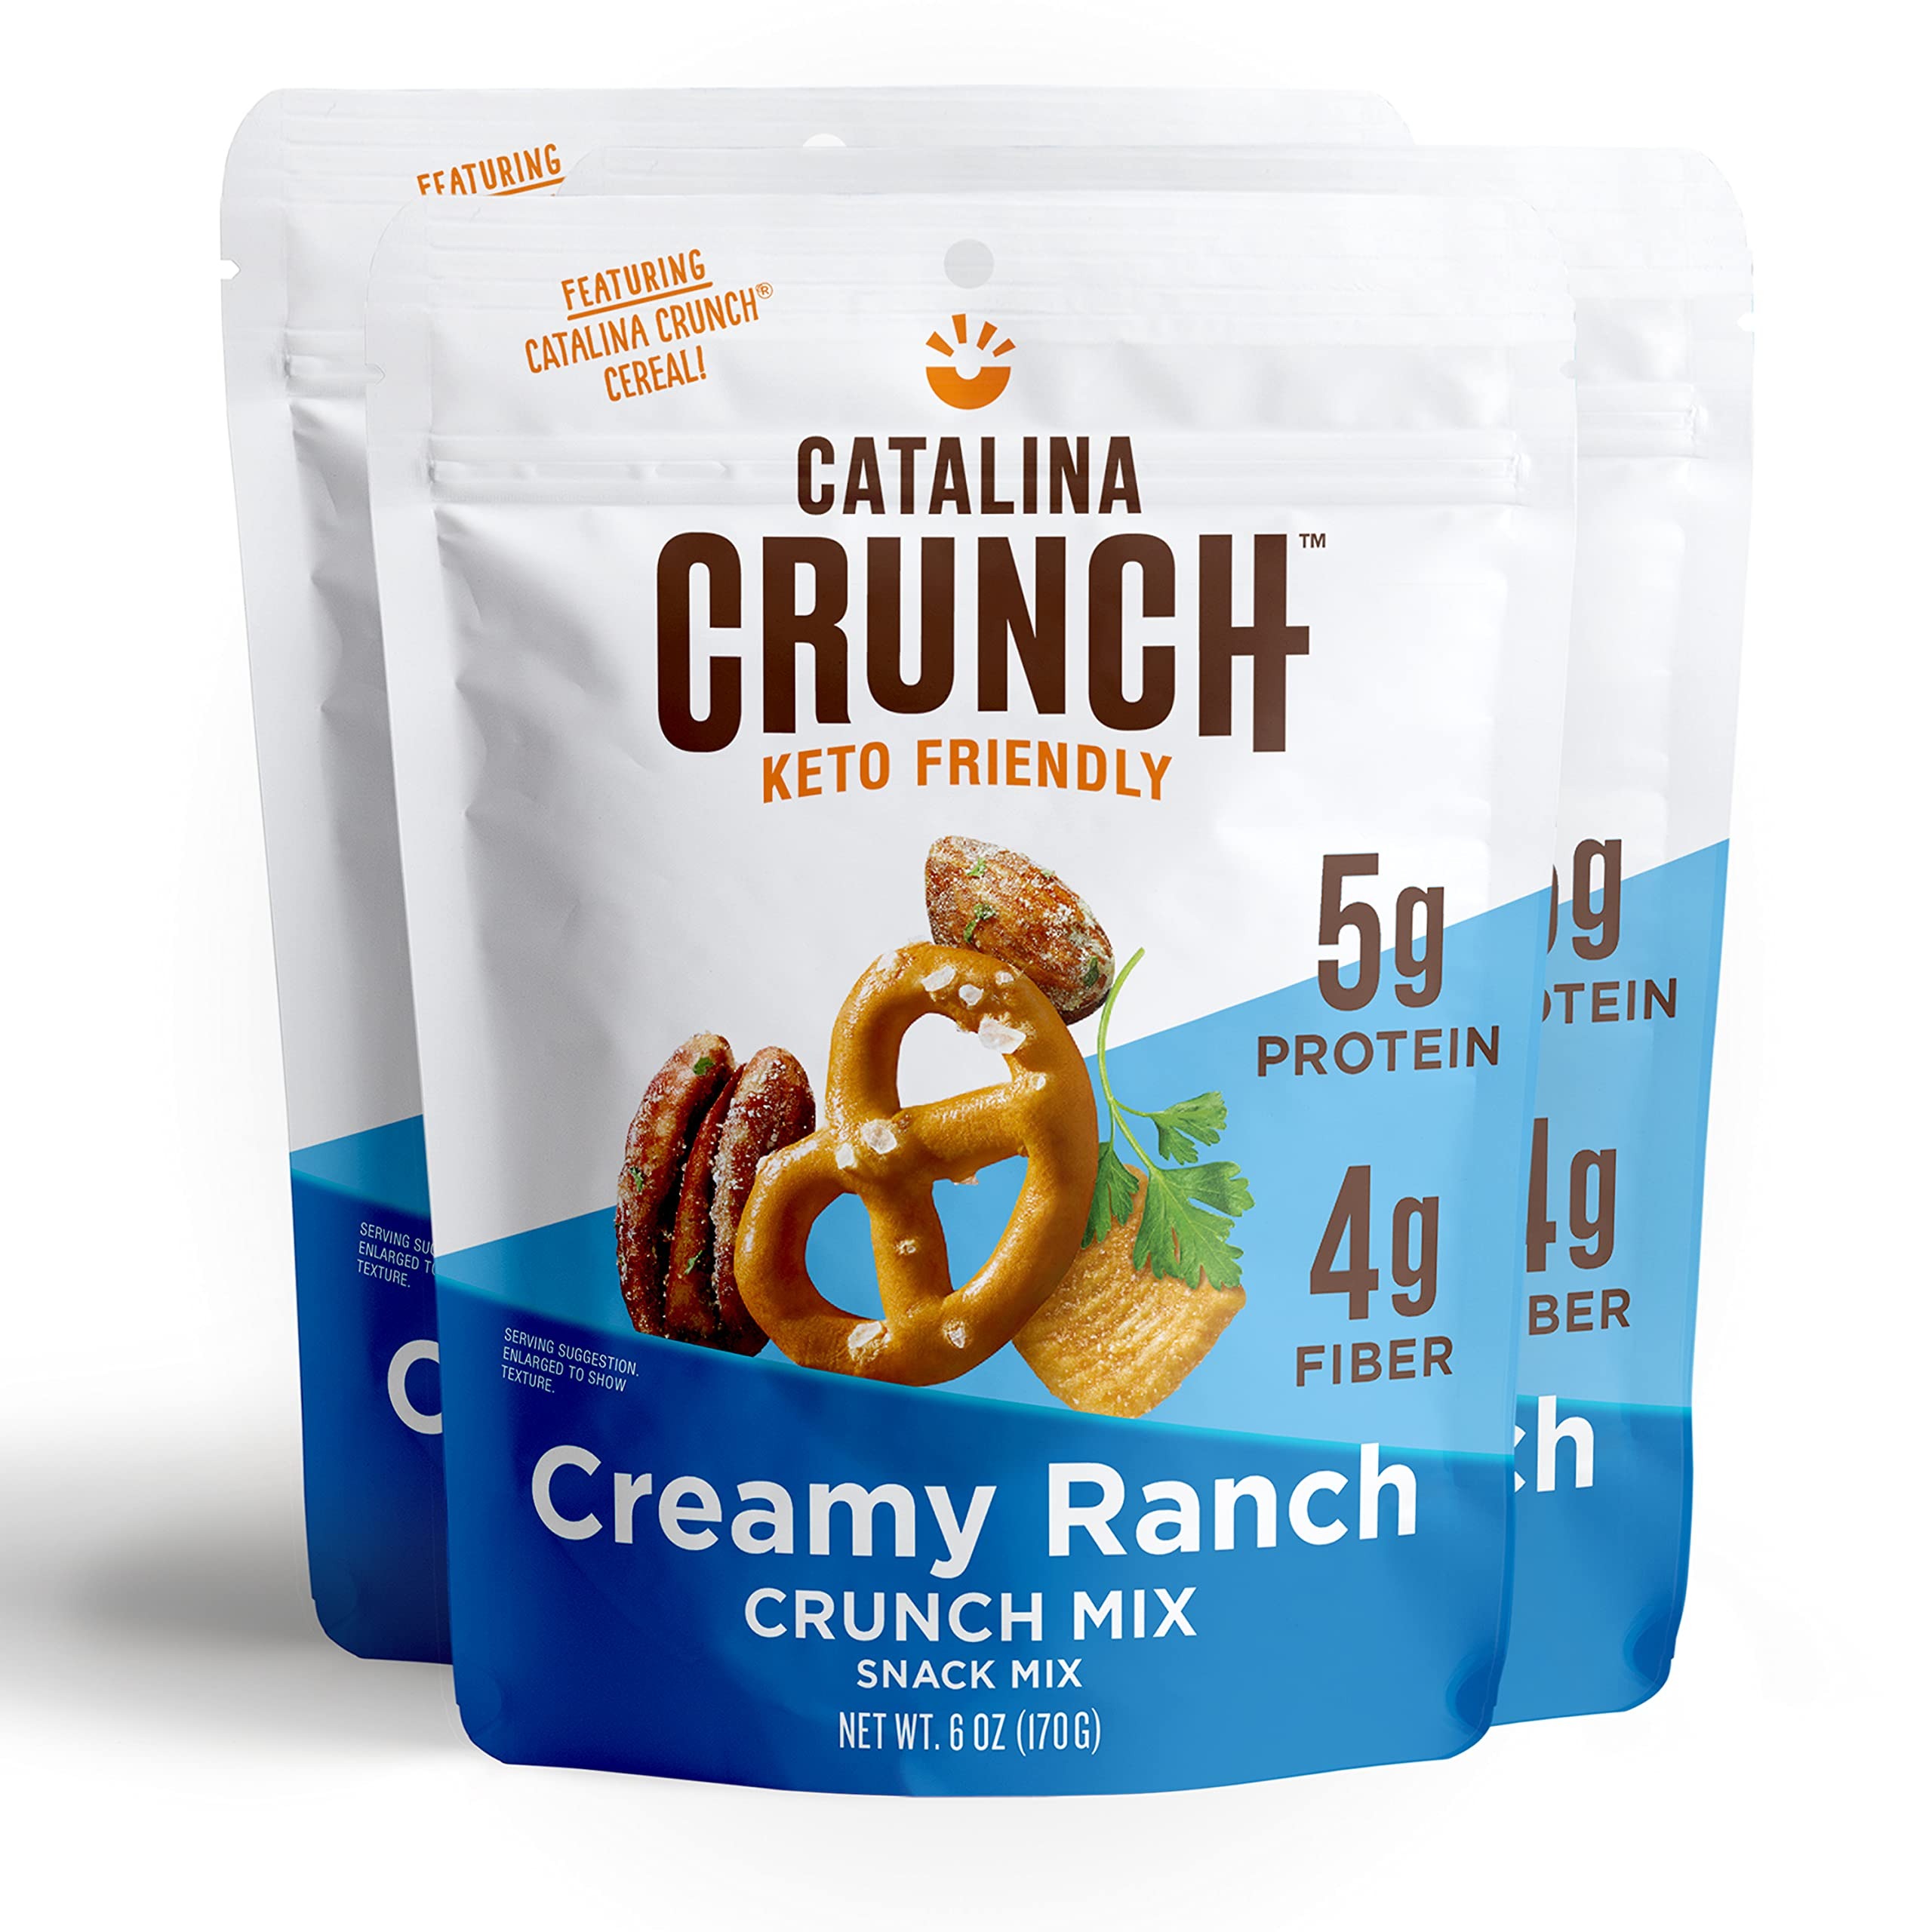
Item Name: Catalina Crunch Mix Creamy Ranch Keto Snack Mix | Keto Friendly, Low Carb, Protein Snacks, 6Oz (Pack Of 3)
Bullet Point 1: KETO FRIENDLY SNACKS: Includes 3 resealable bags (6oz each) Catalina Crunch Keto Friendly Creamy Ranch Crunch Mix
Bullet Point 2: KETO FOOD WITH ALL THE FLAVOR: Looking for healthy snacks for adults and kids? Catalina Crunch Mix has you covered with a healtiher alternative! The perfect blend of our best selling Catalina Crunch Keto Cereal, chickpea pretzels, and mixed nuts (almonds, pecans, cashews) with ranch seasoning creating a must have party mix. Snack happier!
Bullet Point 3: PERFECT KETO SNACK FOOD: Delicious protein snacks containing 5g protein, 4g fiber, and only 1g sugar per 1oz serving
Bullet Point 4: PACKED WITH FIBER & LOW CARB: Only 5g net carbs per serving. Low sugar, low carb snacks never tasted so good!
Bullet Point 5: SNACKING FOR ANY OCCASION: Catalina Crunch Mix comes in resealable bags making them a keto friendly food option for on-the-go travel snacks or shareable office snacks
Product Description: Catalina Crunch Snack Mix Is Made With The Same Delicious Taste And Crunch Of Your Favorite Party Mix, Featuring Protein, Fiber, And Specially Curated Natural Ingredients. Enjoy The Crunchy Blend Of Catalina Crunch Cereal, Pecans, Cashews, And Chickpea Pretzels. Snack Happier!
Value: 24.0
Unit: Ounce

Price: 6.49